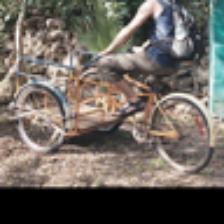
Label: NonHuman